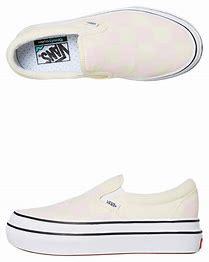
Brand: Vans
Model: Comfycush Slip On